Alwyn Court

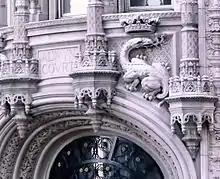
Terracotta detail of a crowned salamander over the doorway at the corner of 58th Street and Seventh Avenue

Stuyvesant Co-operative Buildings, a company founded by artist Walter Russell, purchased the lot at the southeast corner of 58th Street and Seventh Avenue for $500,000 in the first week of June 1907. Russell planned to build a twelve-story apartment house on the site in conjunction with developer Alwyn Ball Jr., the building's namesake. By the next month, the Alwyn Court Corporation had been created to construct the building, and Harde and Short had been selected as the architects. According to E. S. Barlow, a leasing agent who was associated with the Alwyn Court for over three decades, Russell and Ball had originally wanted to select Radcliff & Kelly for the building's design, but selected Harde and Short because of their expertise in designing previous apartment houses. Harde and Short submitted construction plans to the New York City Department of Buildings in October 1907.